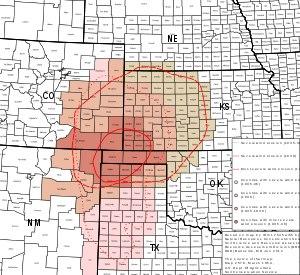
Le Dust Bowl est une région à cheval sur l'Oklahoma, le Kansas et le Texas, touchée dans les années 1930 par la sécheresse et une série de tempêtes de poussière provoquant une catastrophe écologique et agricole. On nomme la période correspondante les Dirty Thirties.